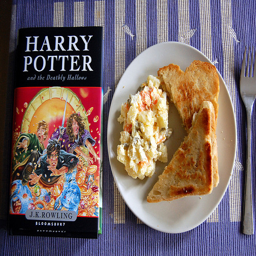
A Harry Potter novel is set next to a plate of eggs and toast.
A sandwich and side on a plate with a book on the table.
A harry potter book sitting next to a plate of food.
An "Harry Potter" novel set next to a plate of breakfast.
a plate with toast and scramblred eggs next to a harry potter book